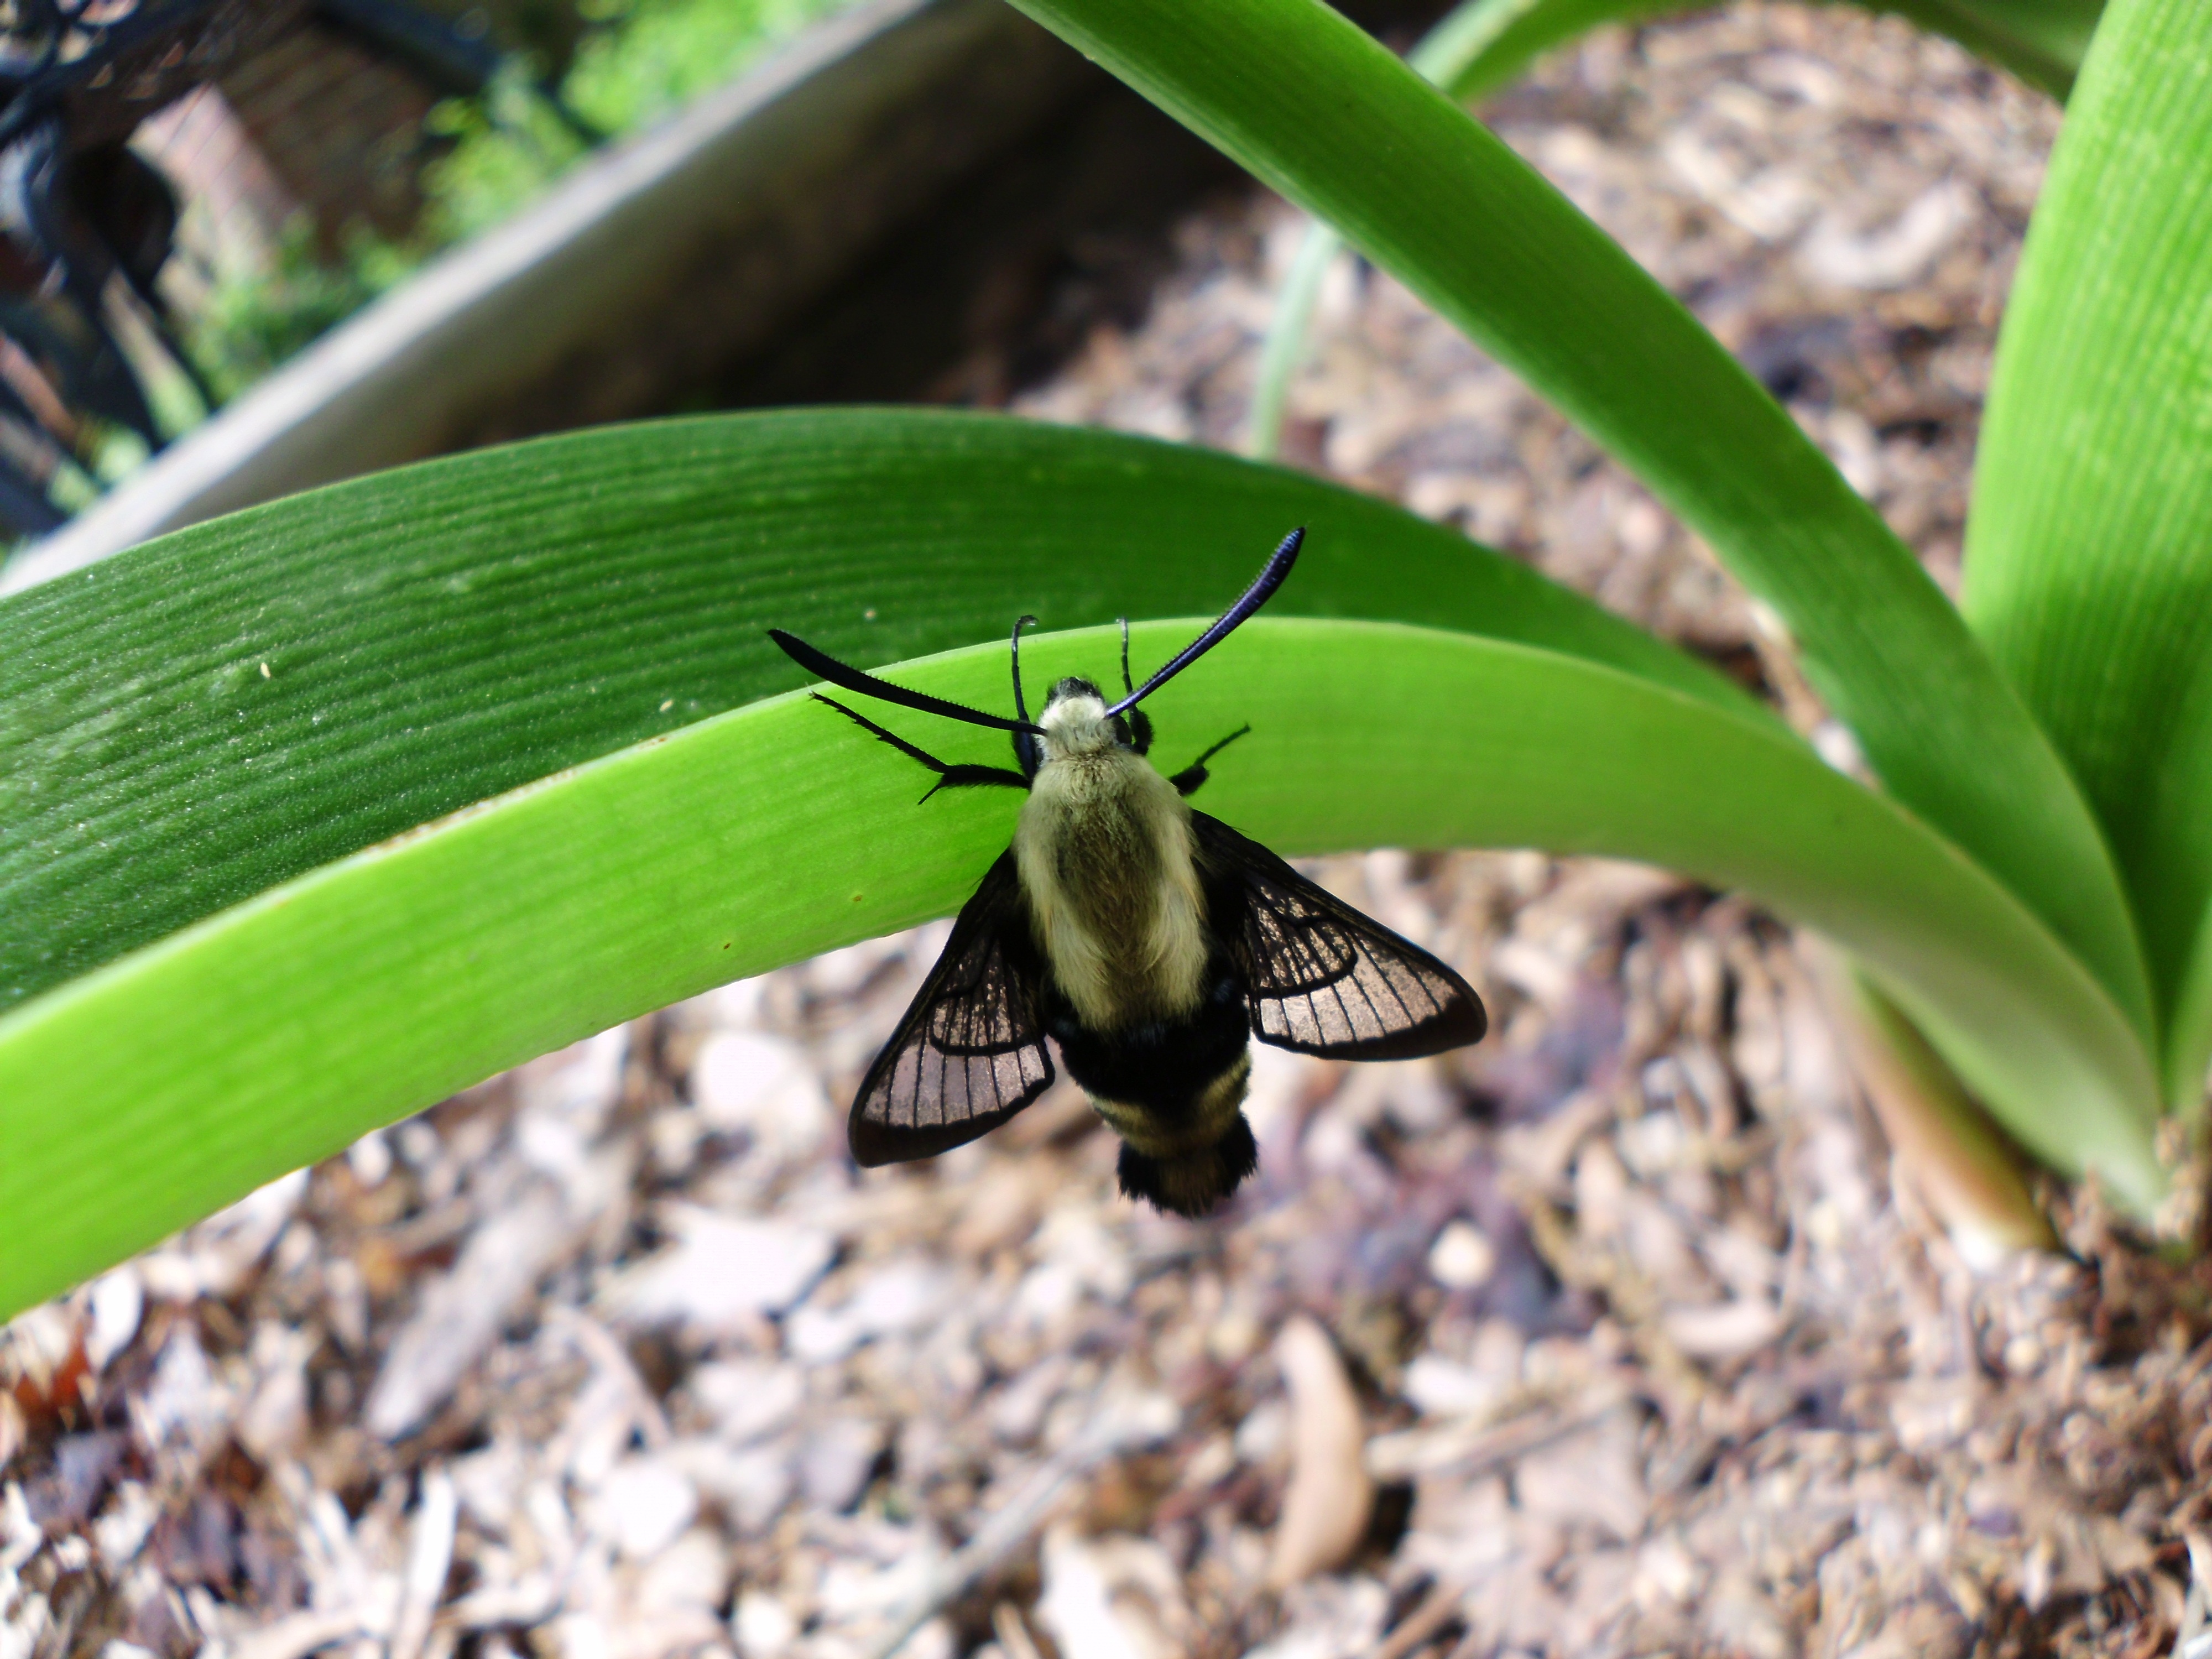
nature, grass, plant, leaf, flower, wildlife, green, insect, botany, butterfly, flora, fauna, invertebrate, close up, macro photography, moths and butterflies